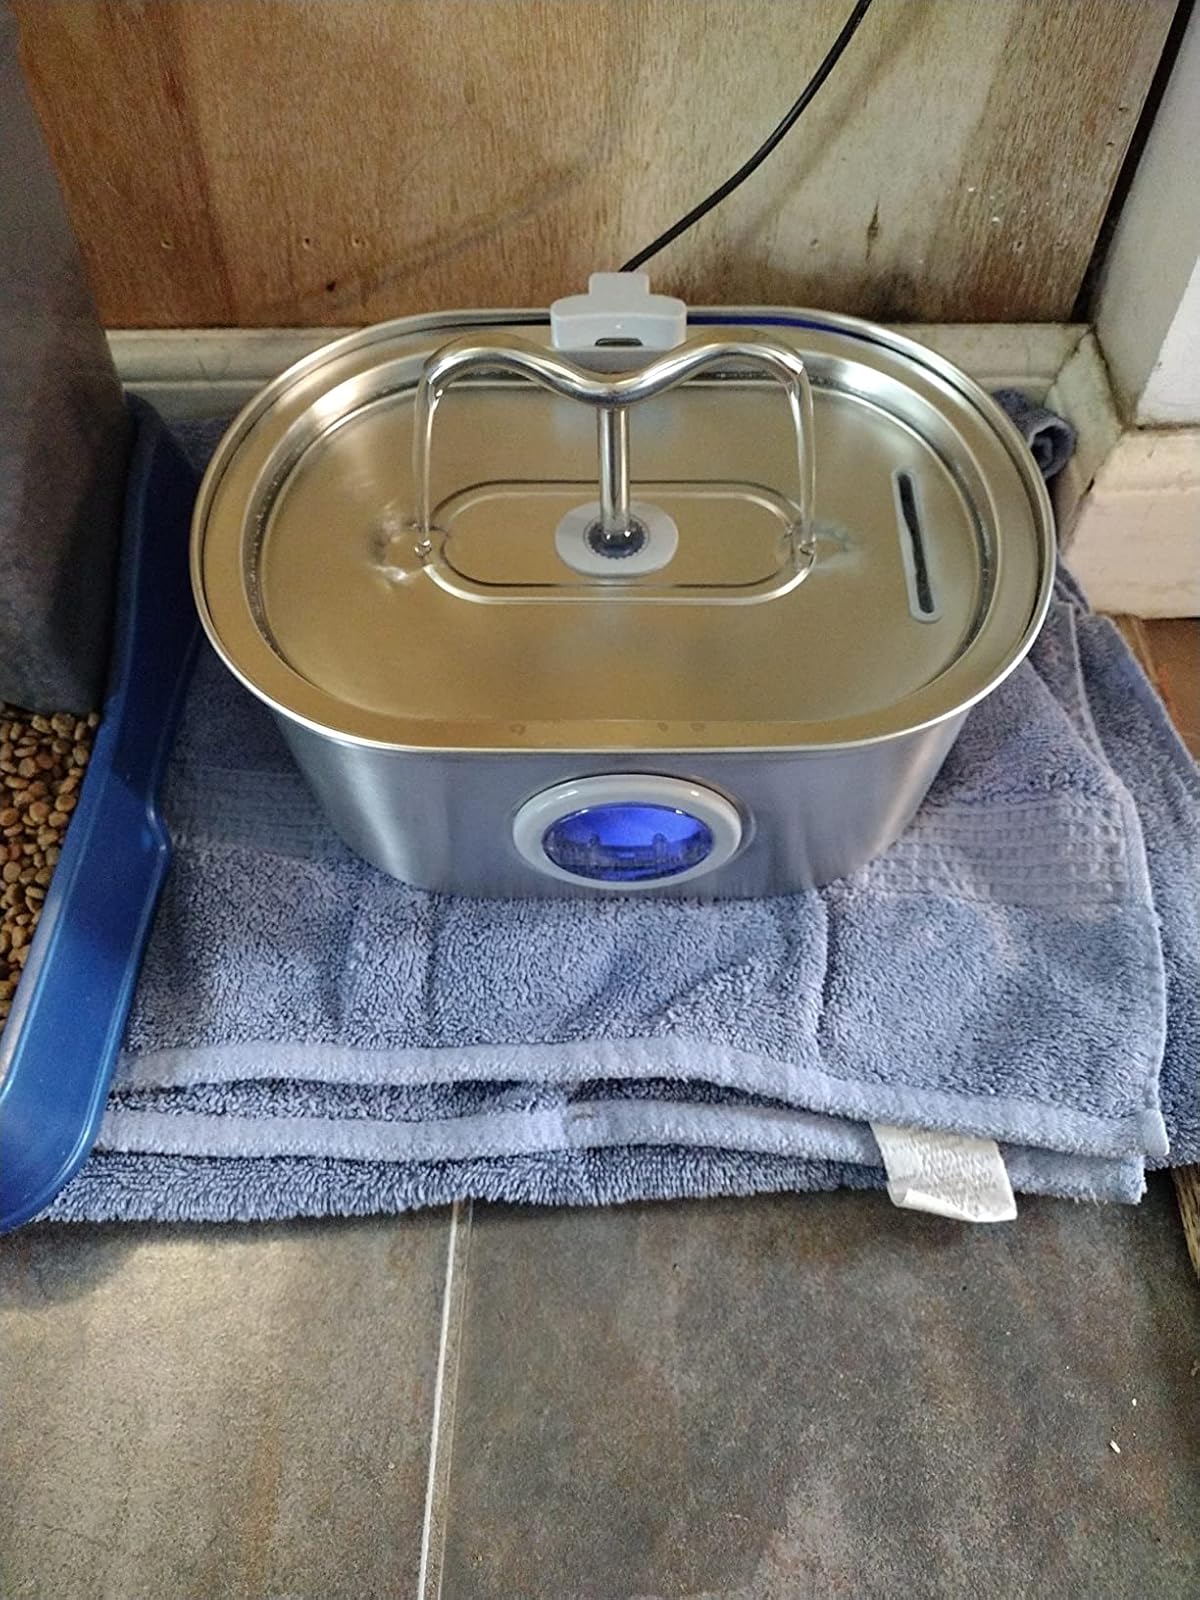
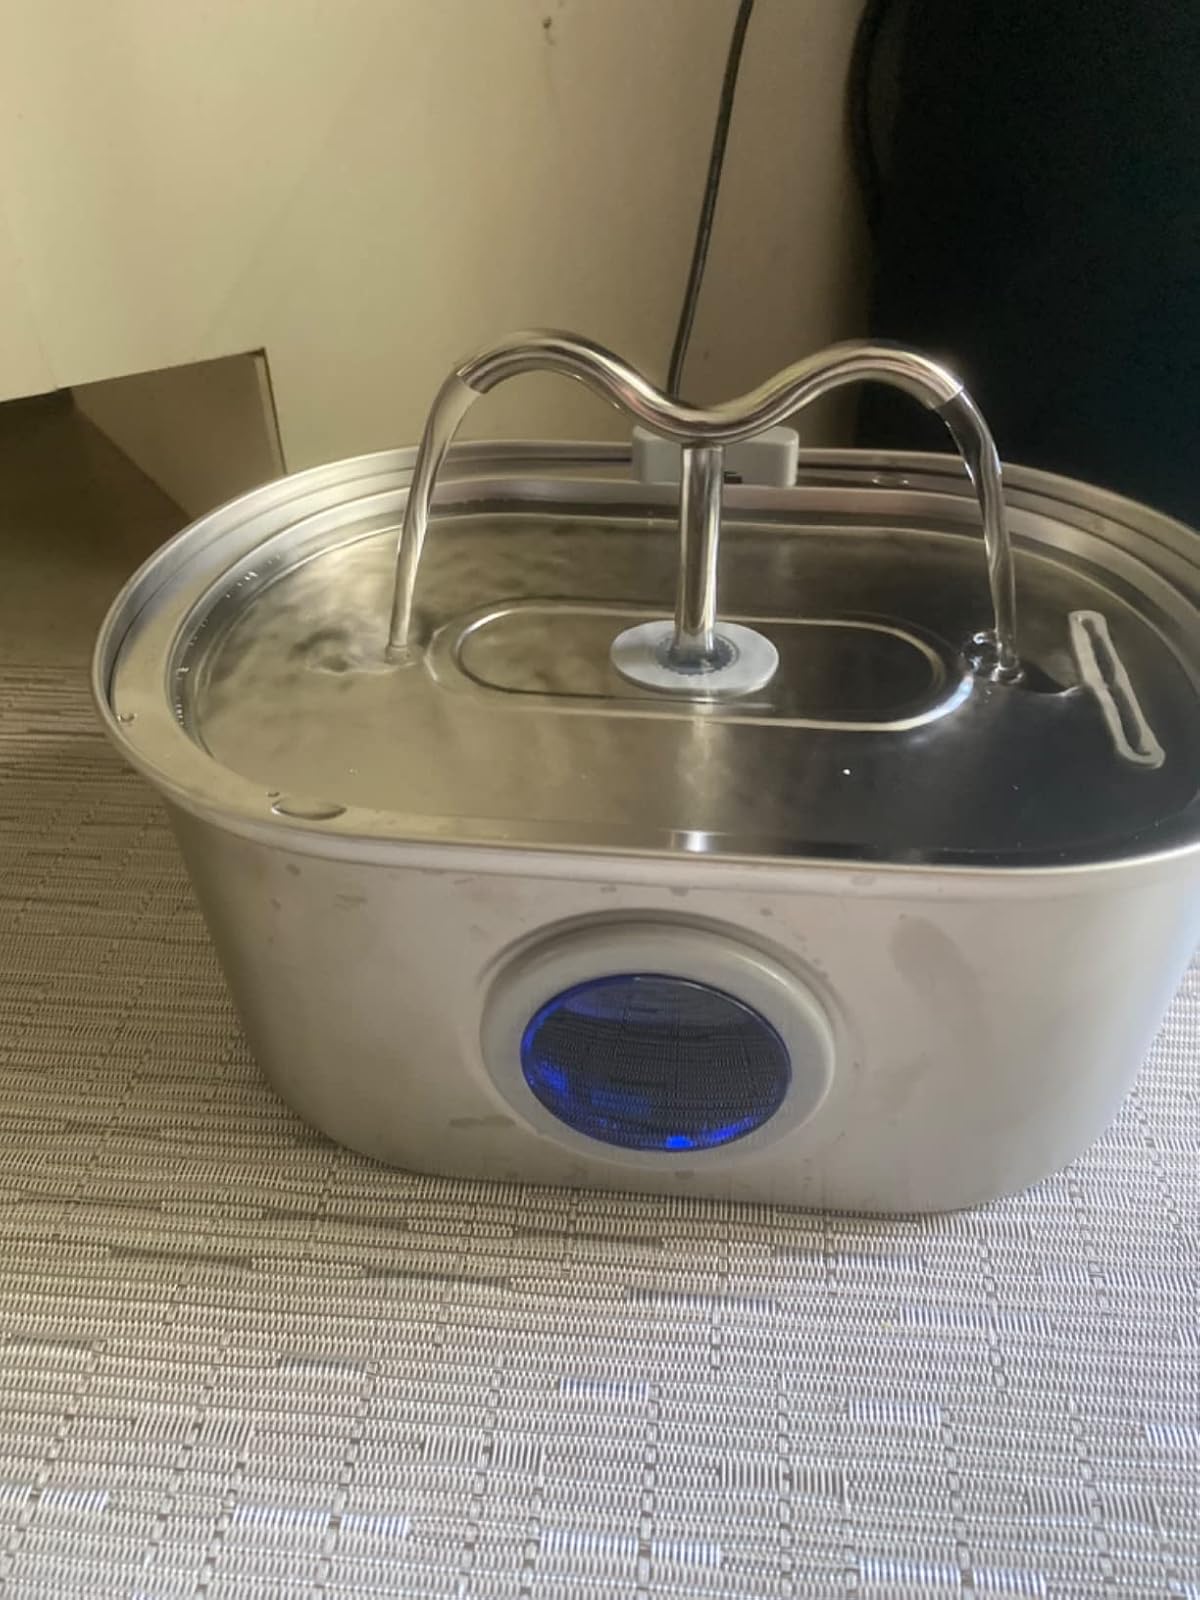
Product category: items_bowl
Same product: yes